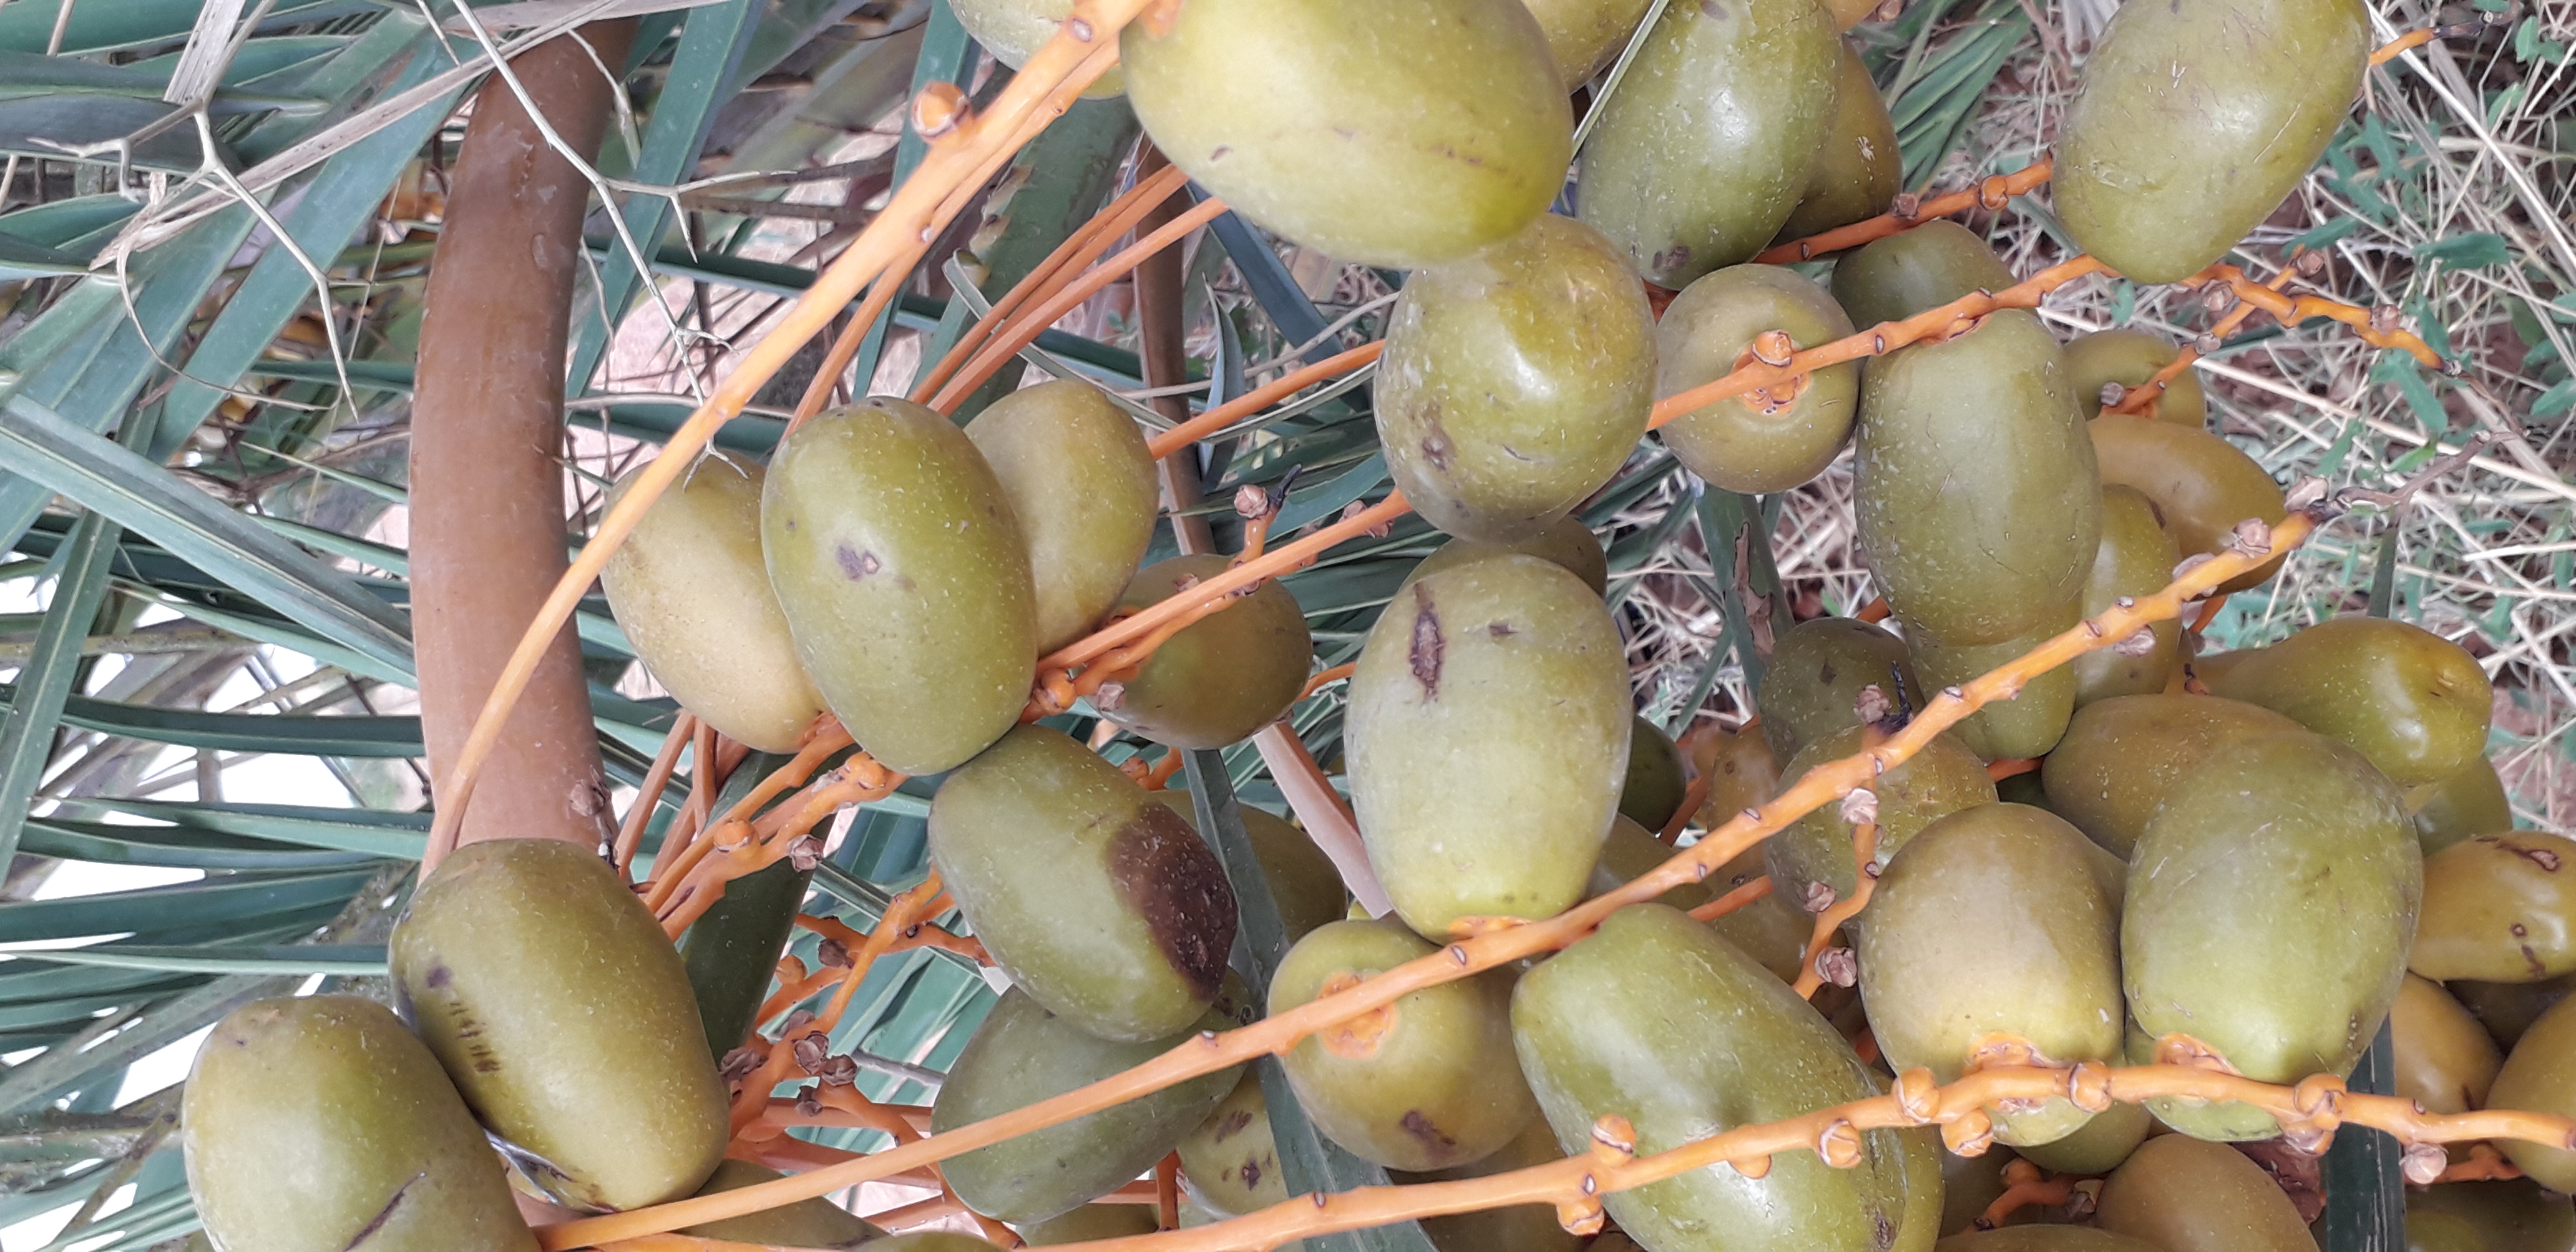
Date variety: Boufagous